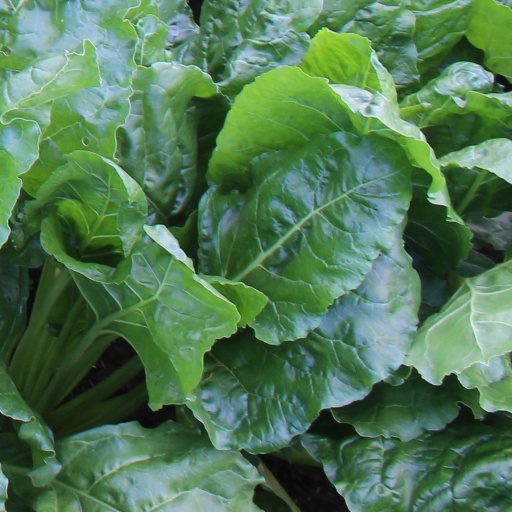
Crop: sugar beet